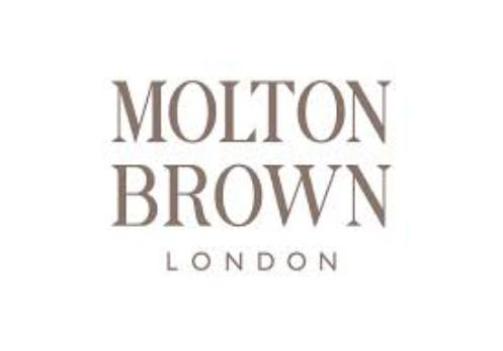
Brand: molton brown
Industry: Necessities